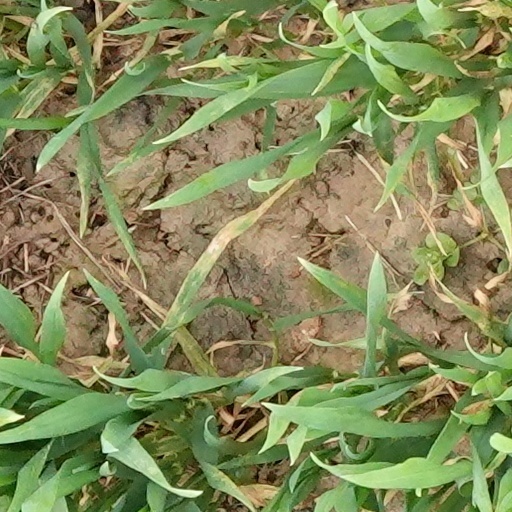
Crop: wheat